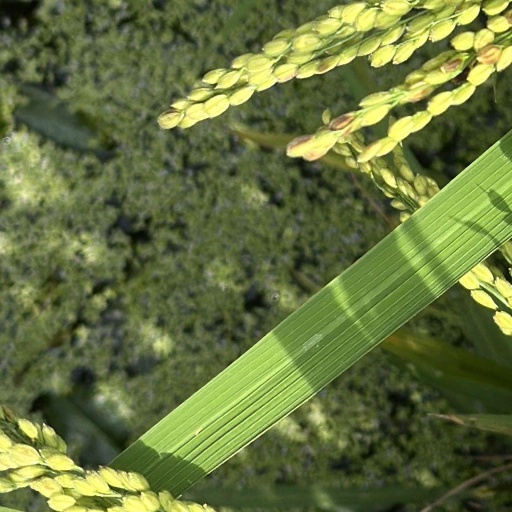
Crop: rice